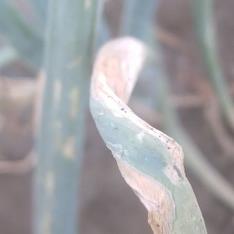
Crop: Onion
Condition: alternaria-d